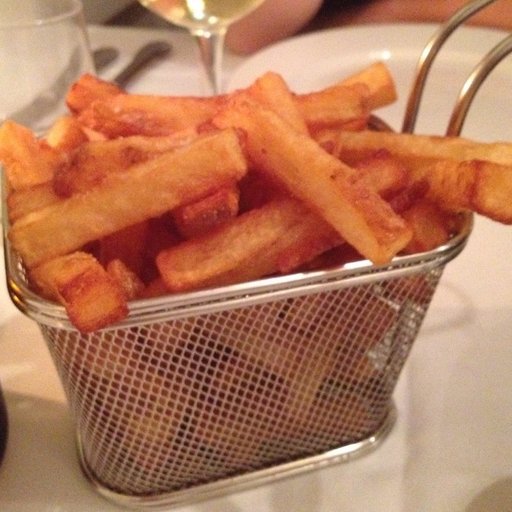
Label: french_fries